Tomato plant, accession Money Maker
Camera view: bottom (45 deg); turntable rotation: 270 degrees
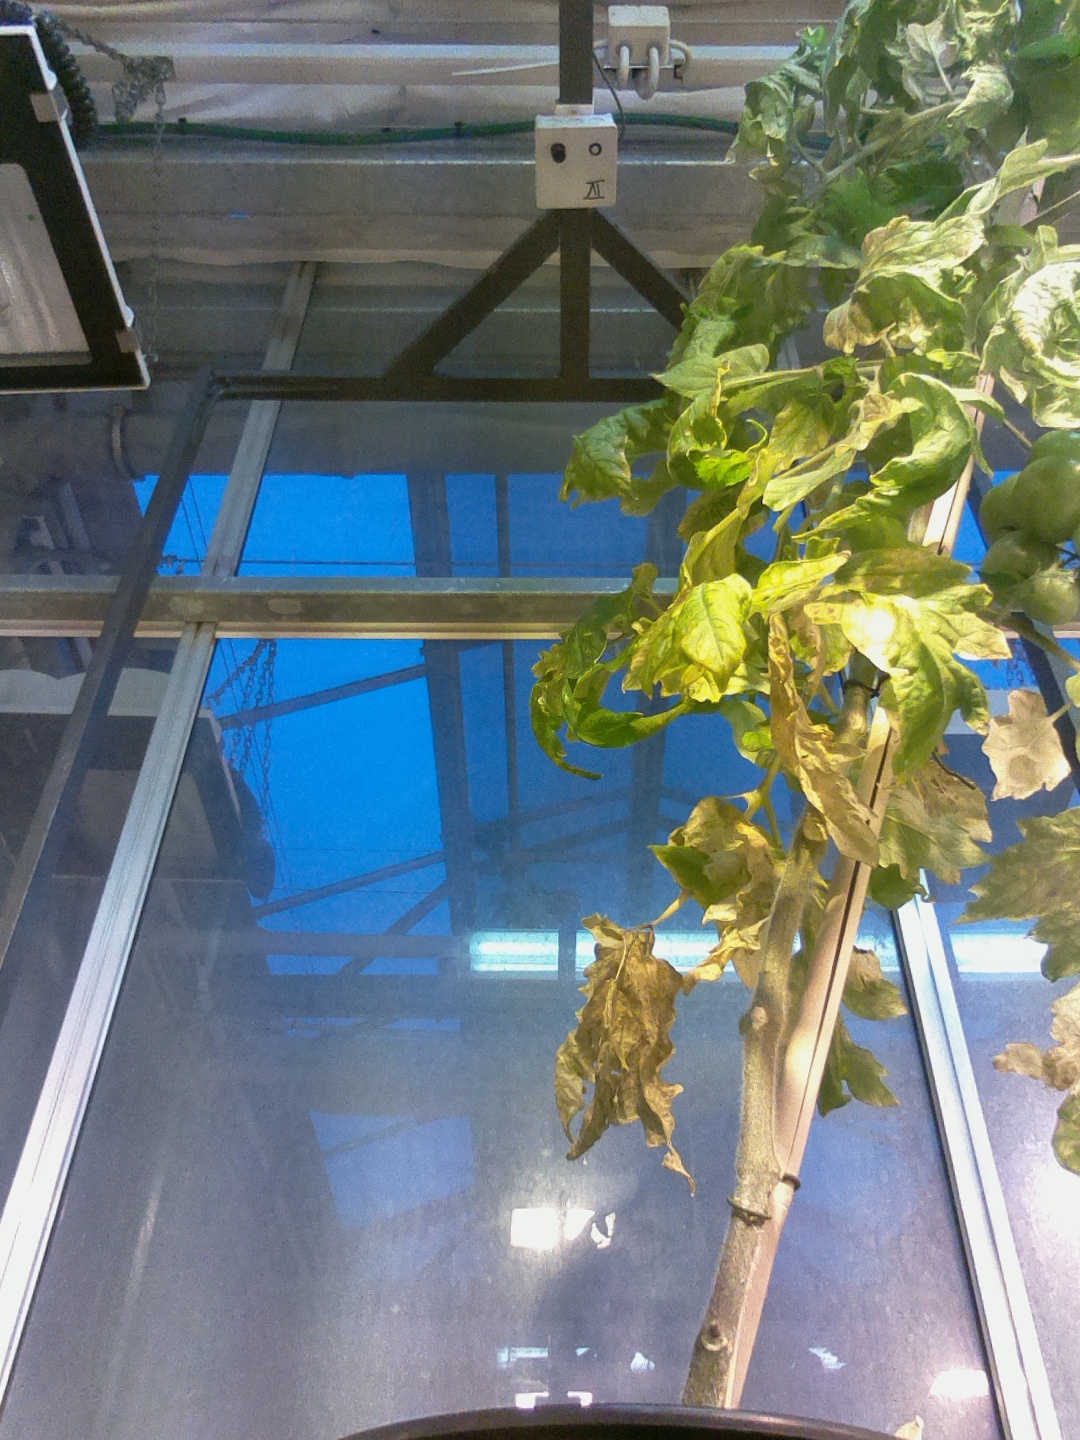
BBCH growth stage 78: 80% -90% of final fruit size